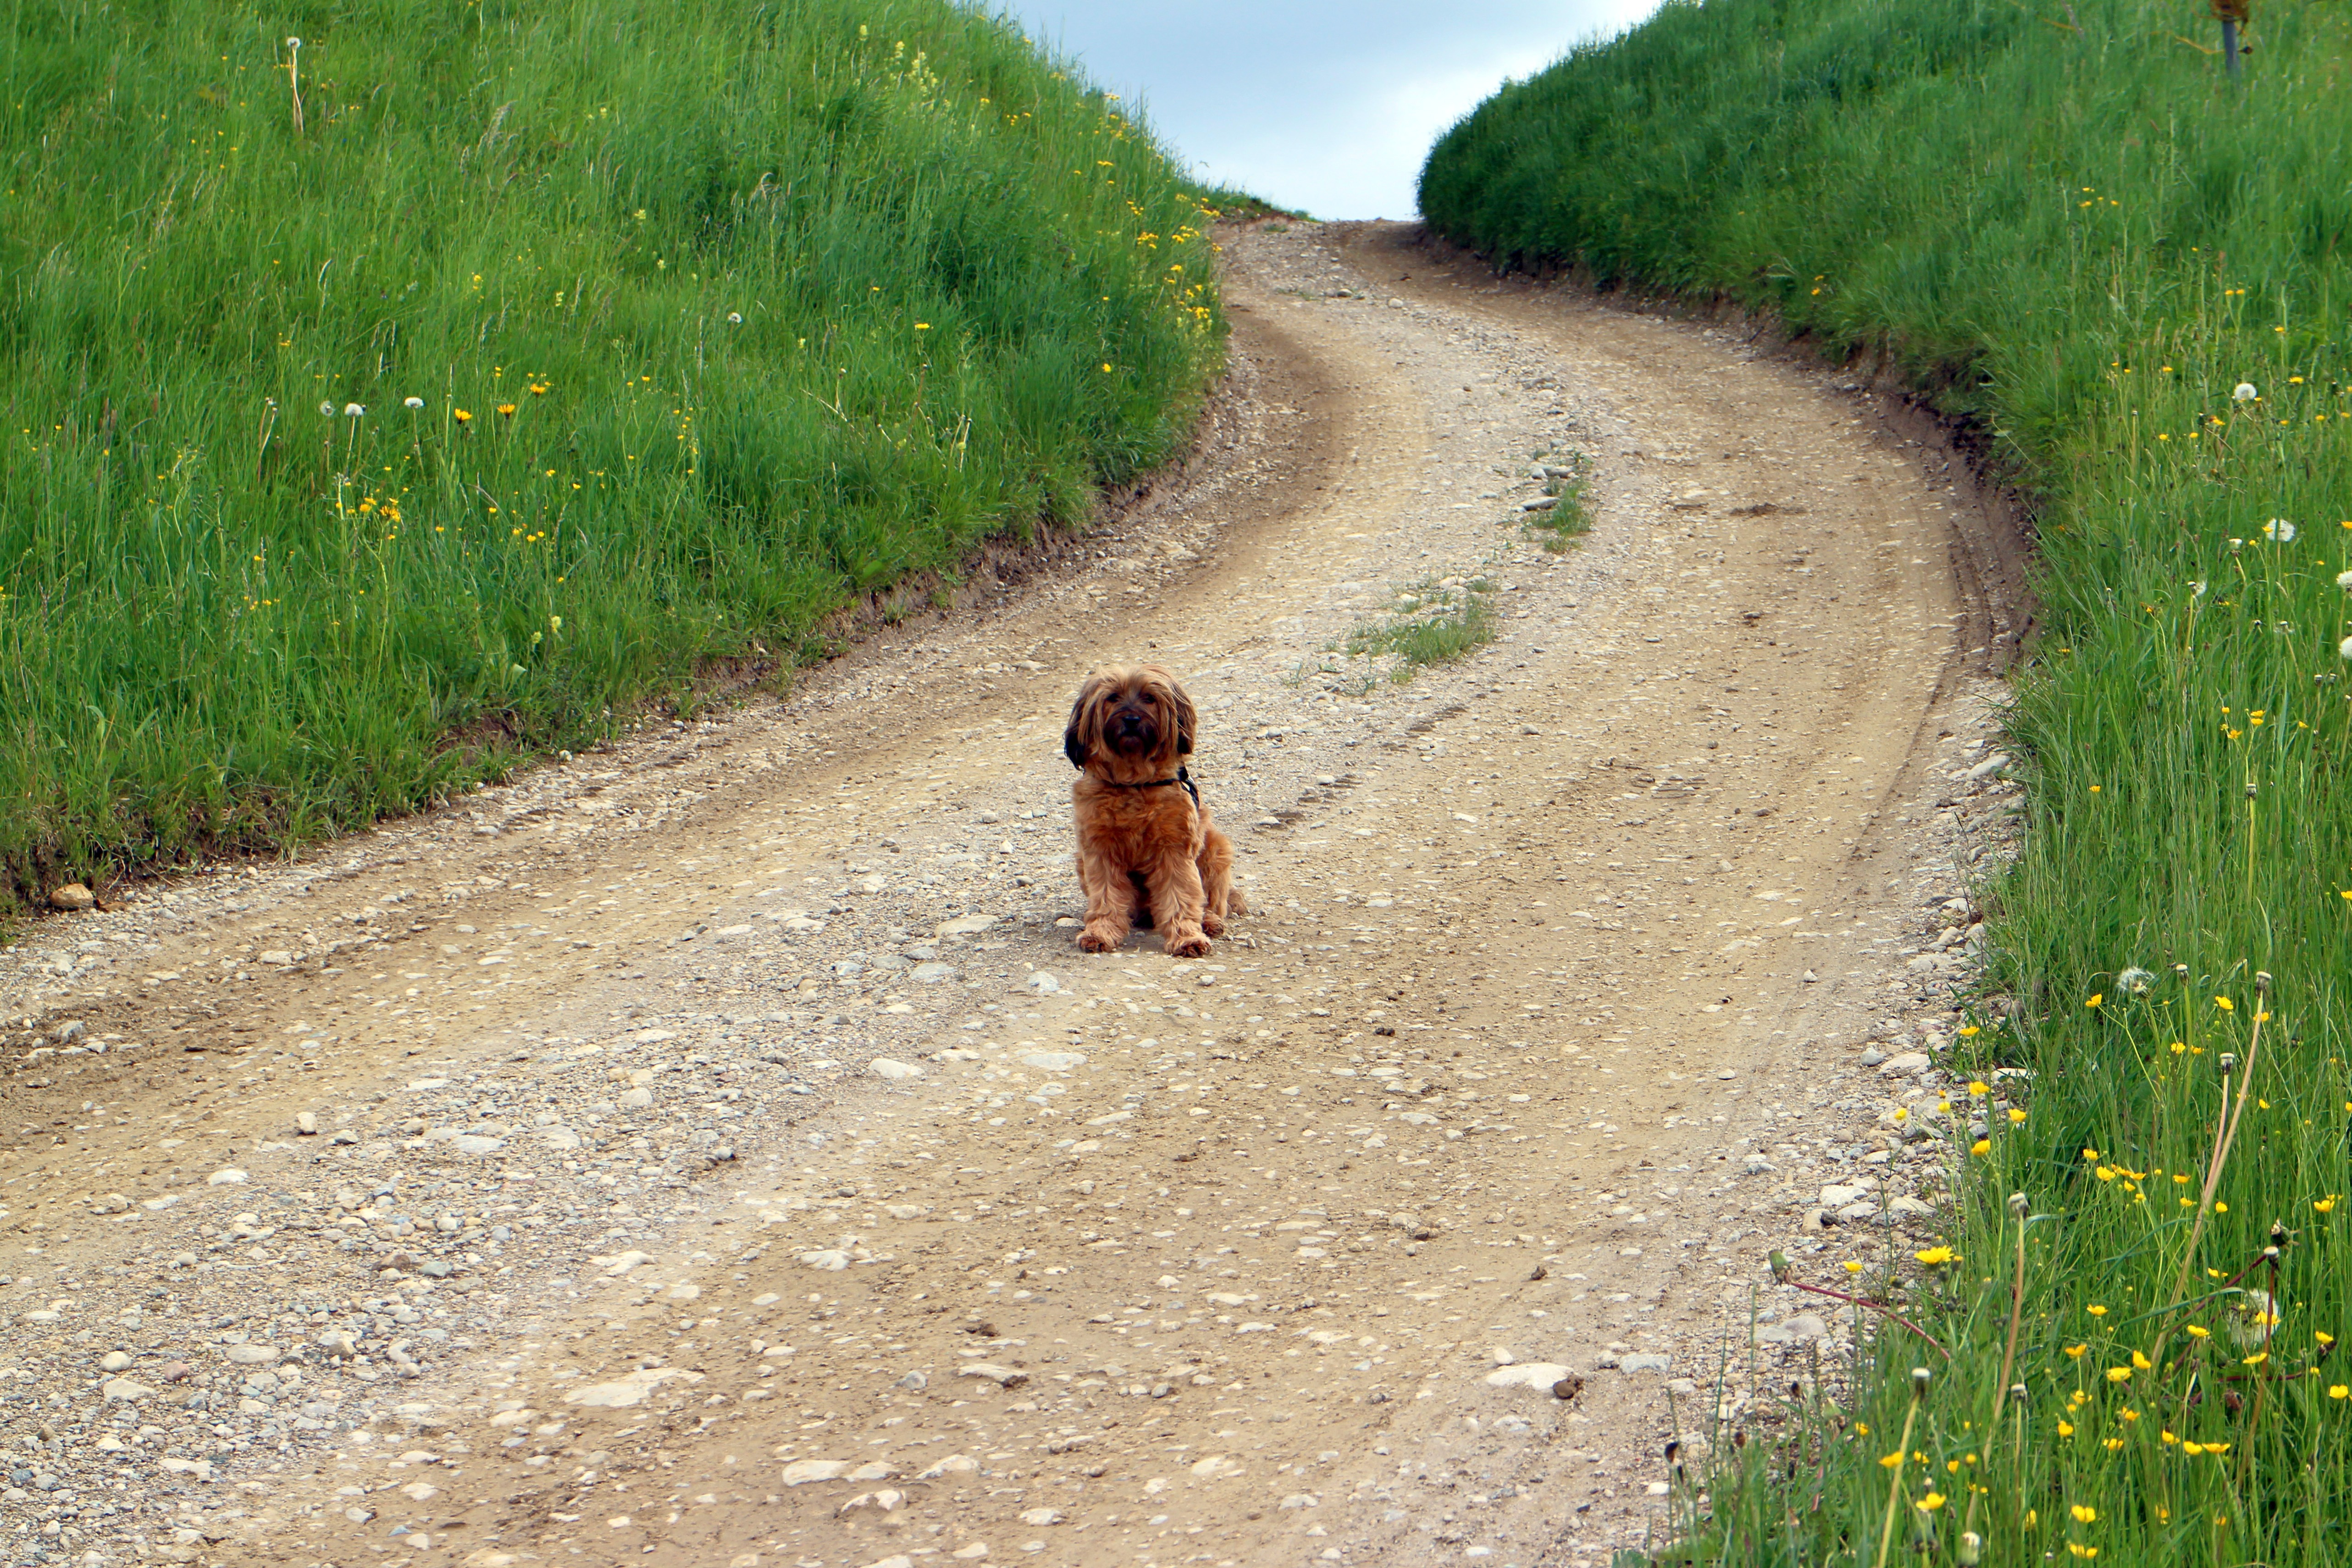
grass, road, trail, dog, animal, dirt road, sitting, soil, lane, waterway, away, nature trail, rural area, small dog, tibetan terrier, waiting off, grass family